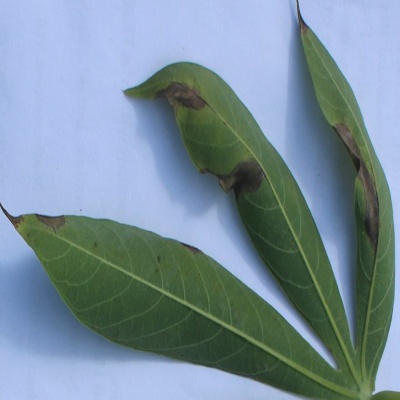
Crop: Cassava
Condition: bacterial blight